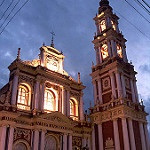
Label: buildings